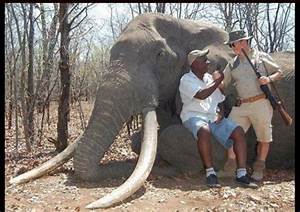
Label: elefante